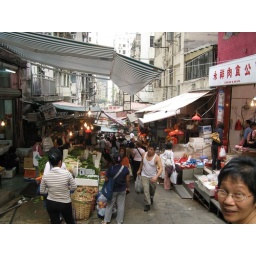
Wet market near Hollywood road